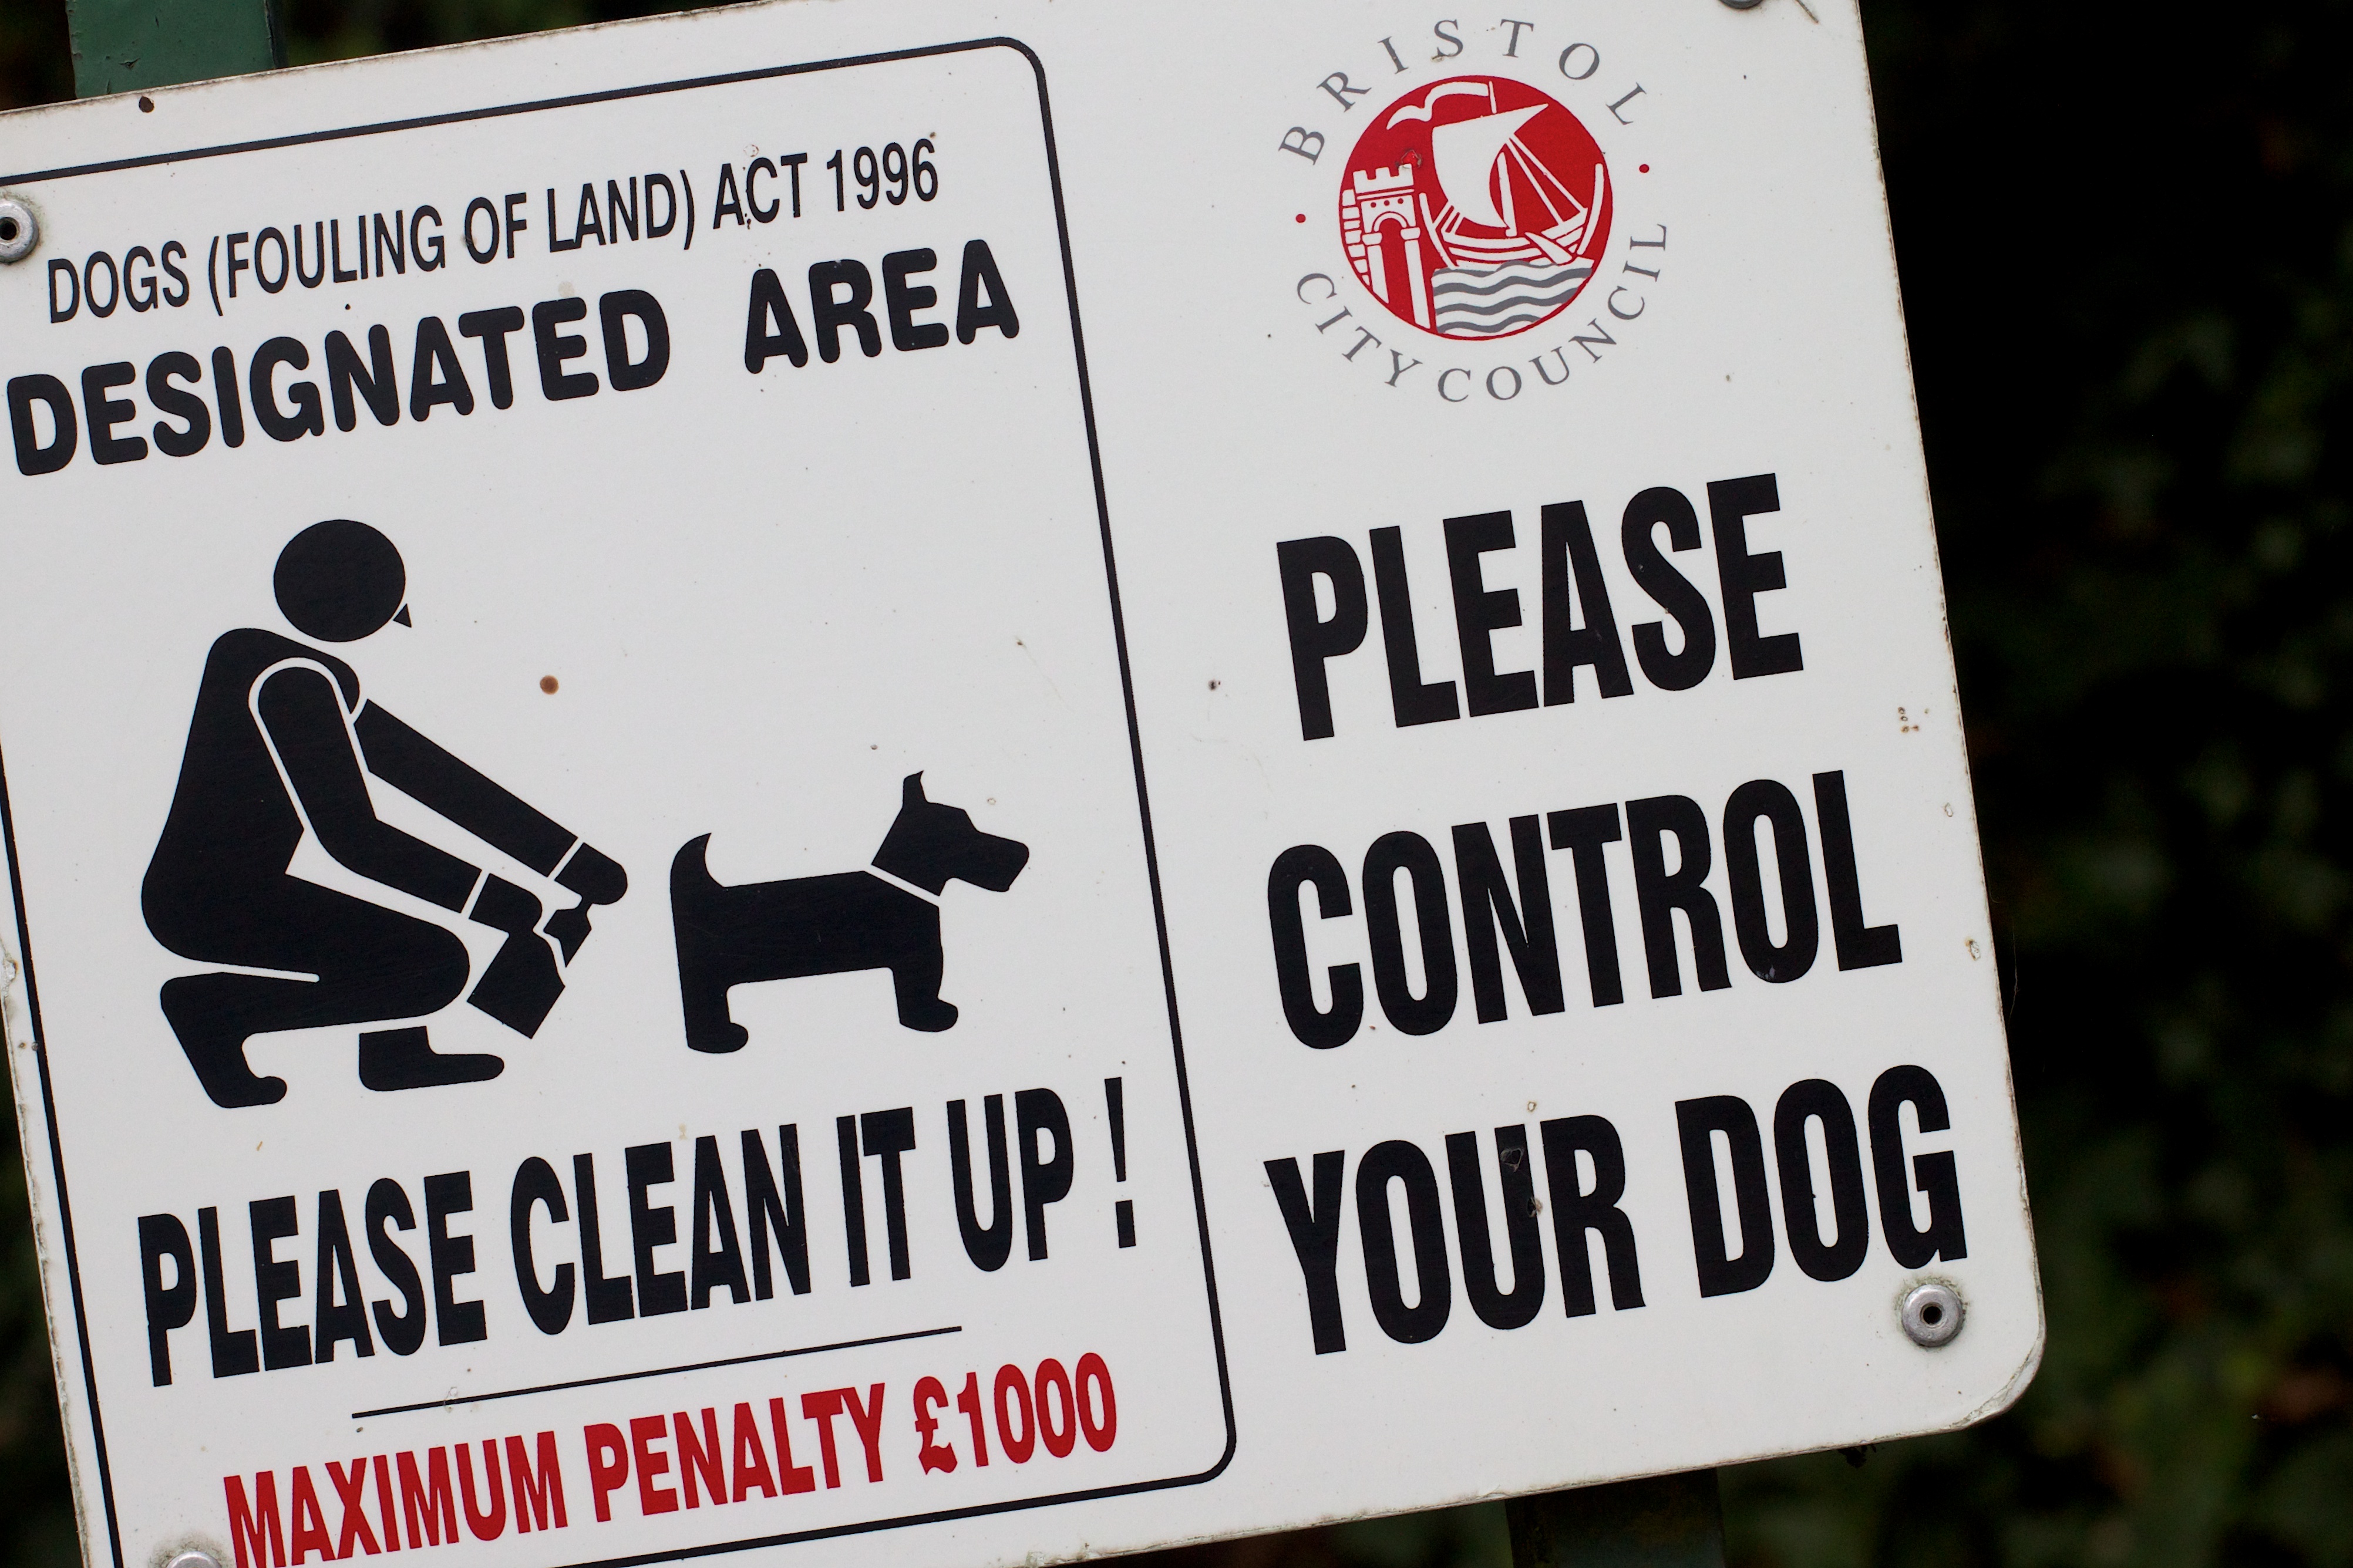
advertising, sign, street sign, signage, brand, font, poster, vehicle registration plate